The Telefones

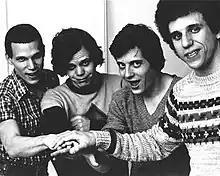
The Telefones in 1980Gerard "Jerry" Dirkx, Steve Dirkx, Will Clay, Chris Dirkx

The Telefones are a musical group based in Dallas, Texas. A regular act at the notable punk venue the Hot Klub in the 1980s, they are generally considered a pioneer Texas punk band, but have also been called “Dallas' first—and best—new wave band,” and yet also "[n]either punk nor new-wave." Their sound is a blend of many different styles and eras of rock and pop music.